Lossa Engineering

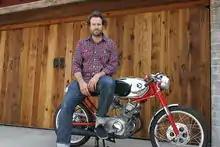
Jason Lee sitting on his Lossa-built Honda CB160

The owner of Lossa Engineering, Jay LaRossa was born in San Fernando Valley, California, on September 9, 1970. Both sides of his family owned motorcycle dealerships in Southern California. LaRossa grew up customizing cars and anything with wheels. He opened his first business customizing cars and trucks in 1998 and gained recognition with vehicles appearing in magazines from US to Japan. Jay's shop built several high end vehicles for aftermarket companies to be displayed at the yearly SEMA Show. Around 2007 Jay started to focus on motorcycles. Due to the love of Café Racers, he decided to build his first one from scratch.